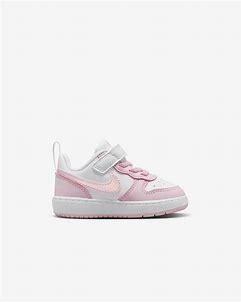
Brand: Nike
Model: Court Borough Recraft